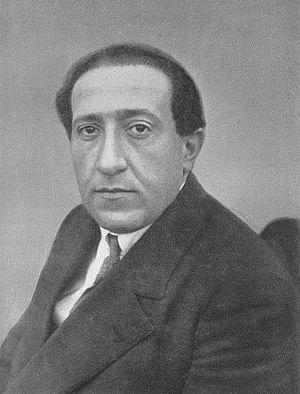
Le Ministre des Affaires étrangères de Hongrie est un membre du gouvernement hongrois et dirige le ministère des Affaires étrangères. L'actuel ministre des Affaires étrangères est Péter Szijjártó.